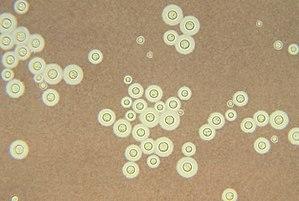
La biopersistance est la capacité de certains organismes à perdurer longtemps sans mourir dans des environnement délétères en conservant vivant tout ou partie de leur organisme ou de leurs propagules. L'espèce peut ainsi persister dans des environnements parfois très difficiles. De manière générale les organismes complexes sont moins doués pour cela mais se montrent plus adaptables aux variations de leur environnement. Sur les zones contaminées de Tchernobyl, on a montré que grâce à des systèmes très efficaces de protection et de réparation de leur ADN, certains organismes simples comme des champignons microscopiques ou la bactérie Deinococcus radiodurans survivent à des niveaux très élevés de radioactivité.
Cryptococcus neoformans est un mycète encapsulé du type levure qui peut vivre tant sur des plantes que des animaux, retrouvés dans les fientes de pigeons. Cette espèce, qui est également connue sous son nom téléomorphe, Filobasidiella neoformans, appartient à la grande classe des organismes appelés Basidiomycota. C. neoformans croît d'habitude en tant que levure, unicellulaire, par bourgeonnement. Sous certaines conditions, tant dans la nature qu'au laboratoire, C. neoformans peut pousser comme un mycète filamenteux. S'il se développe comme une levure, C. neoformans a une importante capsule composée principalement de polysaccharides. Au microscope, la coloration à l'encre de Chine est utilisée pour visualiser facilement la capsule. Les particules du pigment de l'encre ne pénètrent pas la capsule qui entoure la cellule sphérique de la levure, ce qui entraîne une zone éclaircie ou un « halo » autour des cellules.
Un mycète radiotrophe, ou champignon radiotrophe, est un mycète capable d'utiliser les rayons gamma pour produire de l'énergie métabolique à l'aide d'un pigment biologique, la mélanine. Bien que des analogies existent avec la biosynthèse des glucides chez les organismes phototrophes, on sait peu de choses du processus biochimique par lequel ces mycètes utilisent la mélanine pour synthétiser les composés organiques et toutes les biomolécules nécessaires à leur croissance, par exemple s'ils utilisent leurs pigments dans le cadre d'un anabolisme complexe semblable à la photosynthèse ou encore s'ils mettent en œuvre des voies métaboliques analogues à celles des organismes chimiotrophes.